Soft robotics

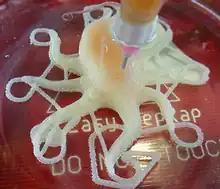
3D printed model resembling an octopus

The goal of soft robotics is the design and construction of robots with physically flexible bodies and electronics. In some applications, softness is restricted to a localized region of a machine. For example, rigid-bodied robotic arms can employ soft end effectors to gently grab and manipulate delicate or irregularly shaped objects. Most rigid-bodied mobile robots also strategically employ soft components, such as foot pads to absorb shock or springy joints to store/release elastic energy. However, the field of soft robotics generally focuses on the creation of machines that are predominately or entirely soft. Robots with entirely soft bodies have tremendous potential such as flexibility which allows them to squeeze into places rigid bodies cannot, which could prove useful in disaster relief scenarios. Soft robots are also safer for human interaction and for internal deployment inside a human body.